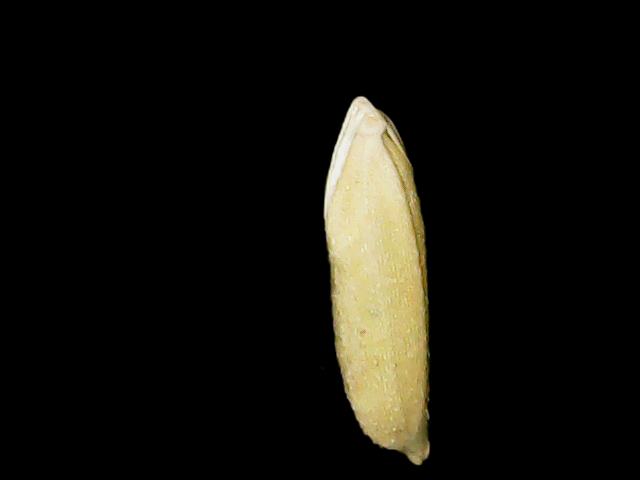
Rice variety: Binadhan07